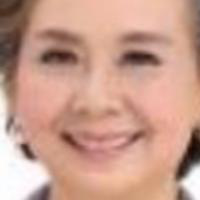
Age group: age 56-65